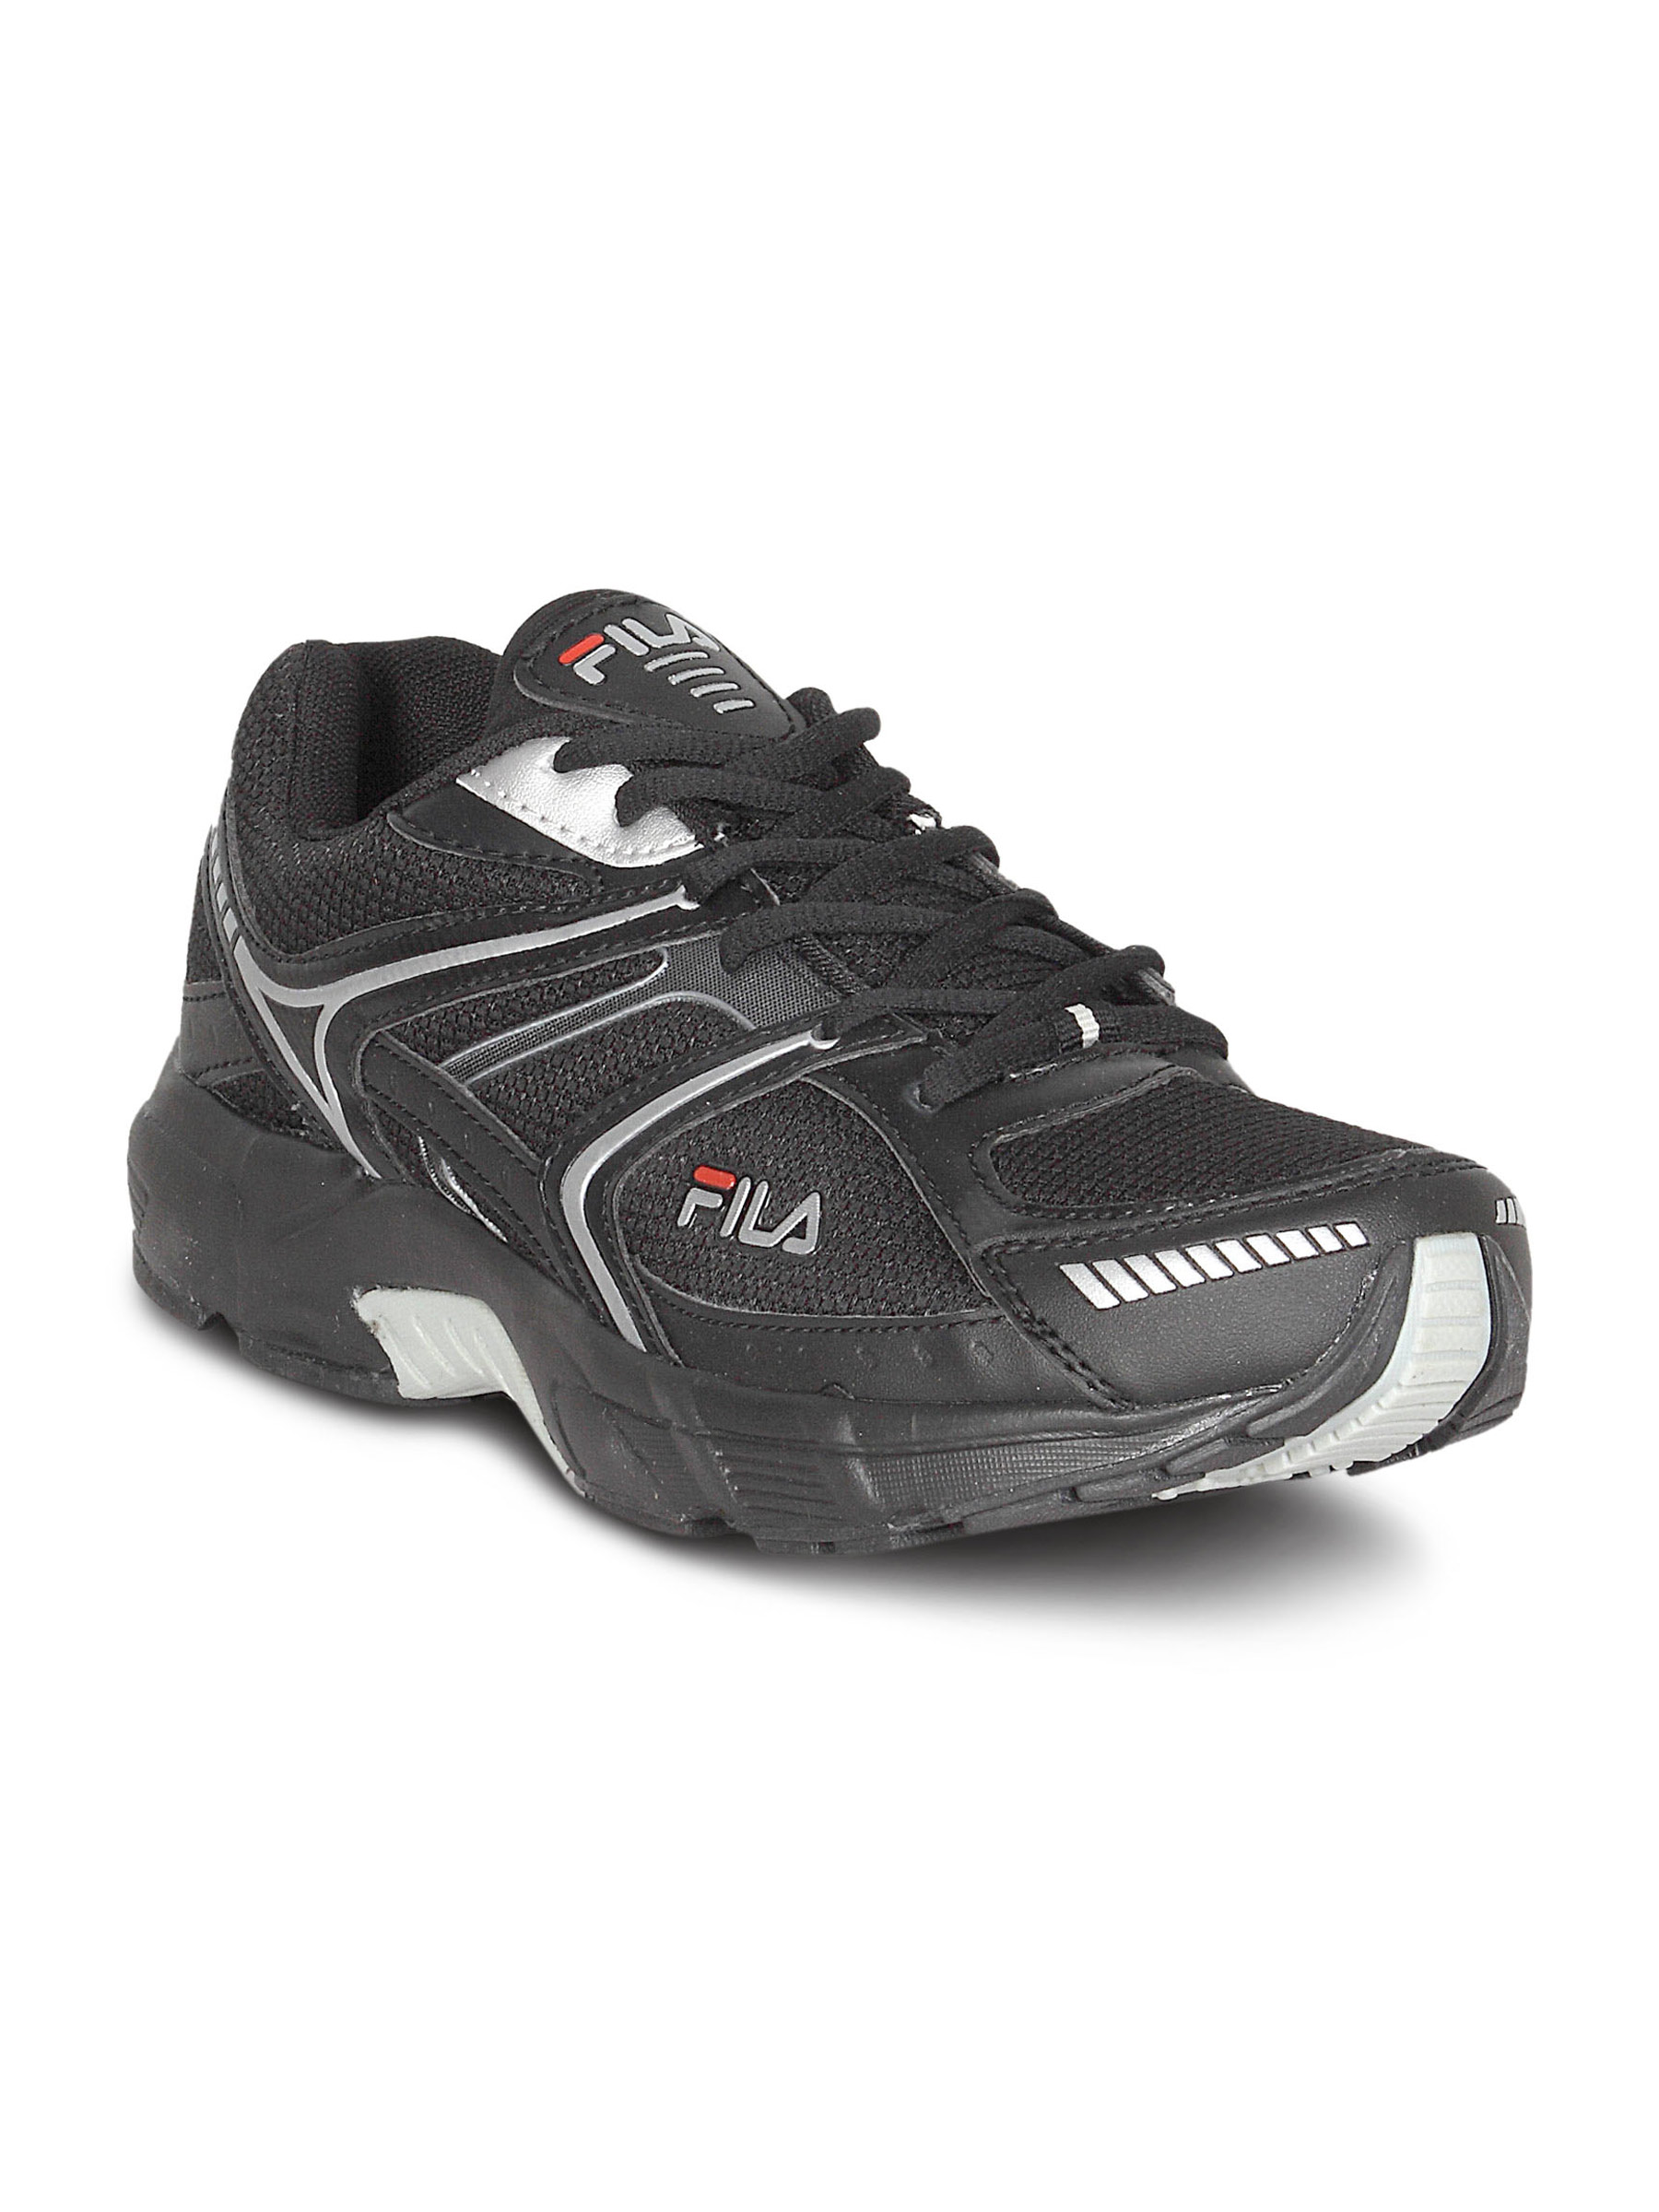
Fila Men Drift Black Silver Shoe
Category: Footwear / Shoes / Sports Shoes
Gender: Men
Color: Black
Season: Summer 2011
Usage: Sports